The Passion Flower Hotel

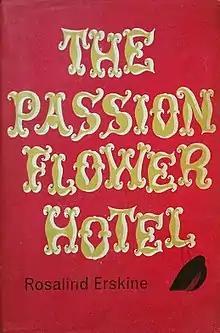
First edition

The Passion Flower Hotel is a novel by Rosalind Erskine (real name Roger Erskine Longrigg). It was published by Jonathan Cape in 1962. The story concerns a young girl going to an English girls' boarding school. In the dormitory, the girls discuss losing their virginity and decide that the best way is to set up a "service" for the local boys' school situated across the lake from them. The subject is treated in a light manner.